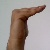
The image shows a hand gesture representing a space in Indian Sign Language.